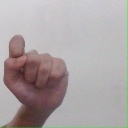
अक्षर: घ